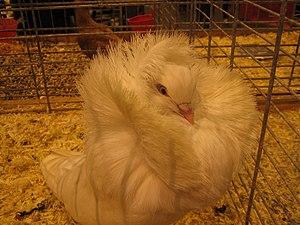
Un pigeon biset (columba livia), de variété capucin hollandais, au salon de l'agriculture de Paris.
Cette liste de races de pigeons n'est pas exhaustive. Elle recense essentiellement les races de pigeon domestique rencontrées en Europe occidentale.